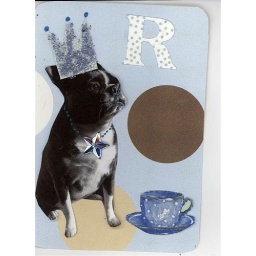
ATC dogs in blue series No. 3